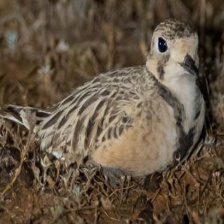
Species: INLAND DOTTEREL
Scientific name: CHARADRIUS AUSTRALIS